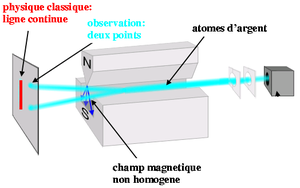
Original sous GFDL. Modifications (= traduction de texte) de Régis Lachaume.
L'expérience de Stern et Gerlach est une expérience de mécanique quantique, mettant en évidence l'existence du spin. L'expérience a été mise au point par Otto Stern et Walther Gerlach en février 1922.